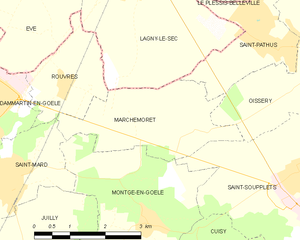
Carte des communes françaises Marchémoret